Stage to Thunder Rock

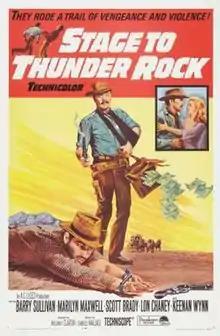
Theatrical release poster

Stage to Thunder Rock is a 1964 American Western film directed by William F. Claxton, written by Charles A. Wallace, and featuring Barry Sullivan, Marilyn Maxwell, Scott Brady, Lon Chaney Jr., Keenan Wynn, Anne Seymour, John Agar, Wanda Hendrix and Ralph Taeger. The picture was released on November 10, 1964, by Paramount Pictures.